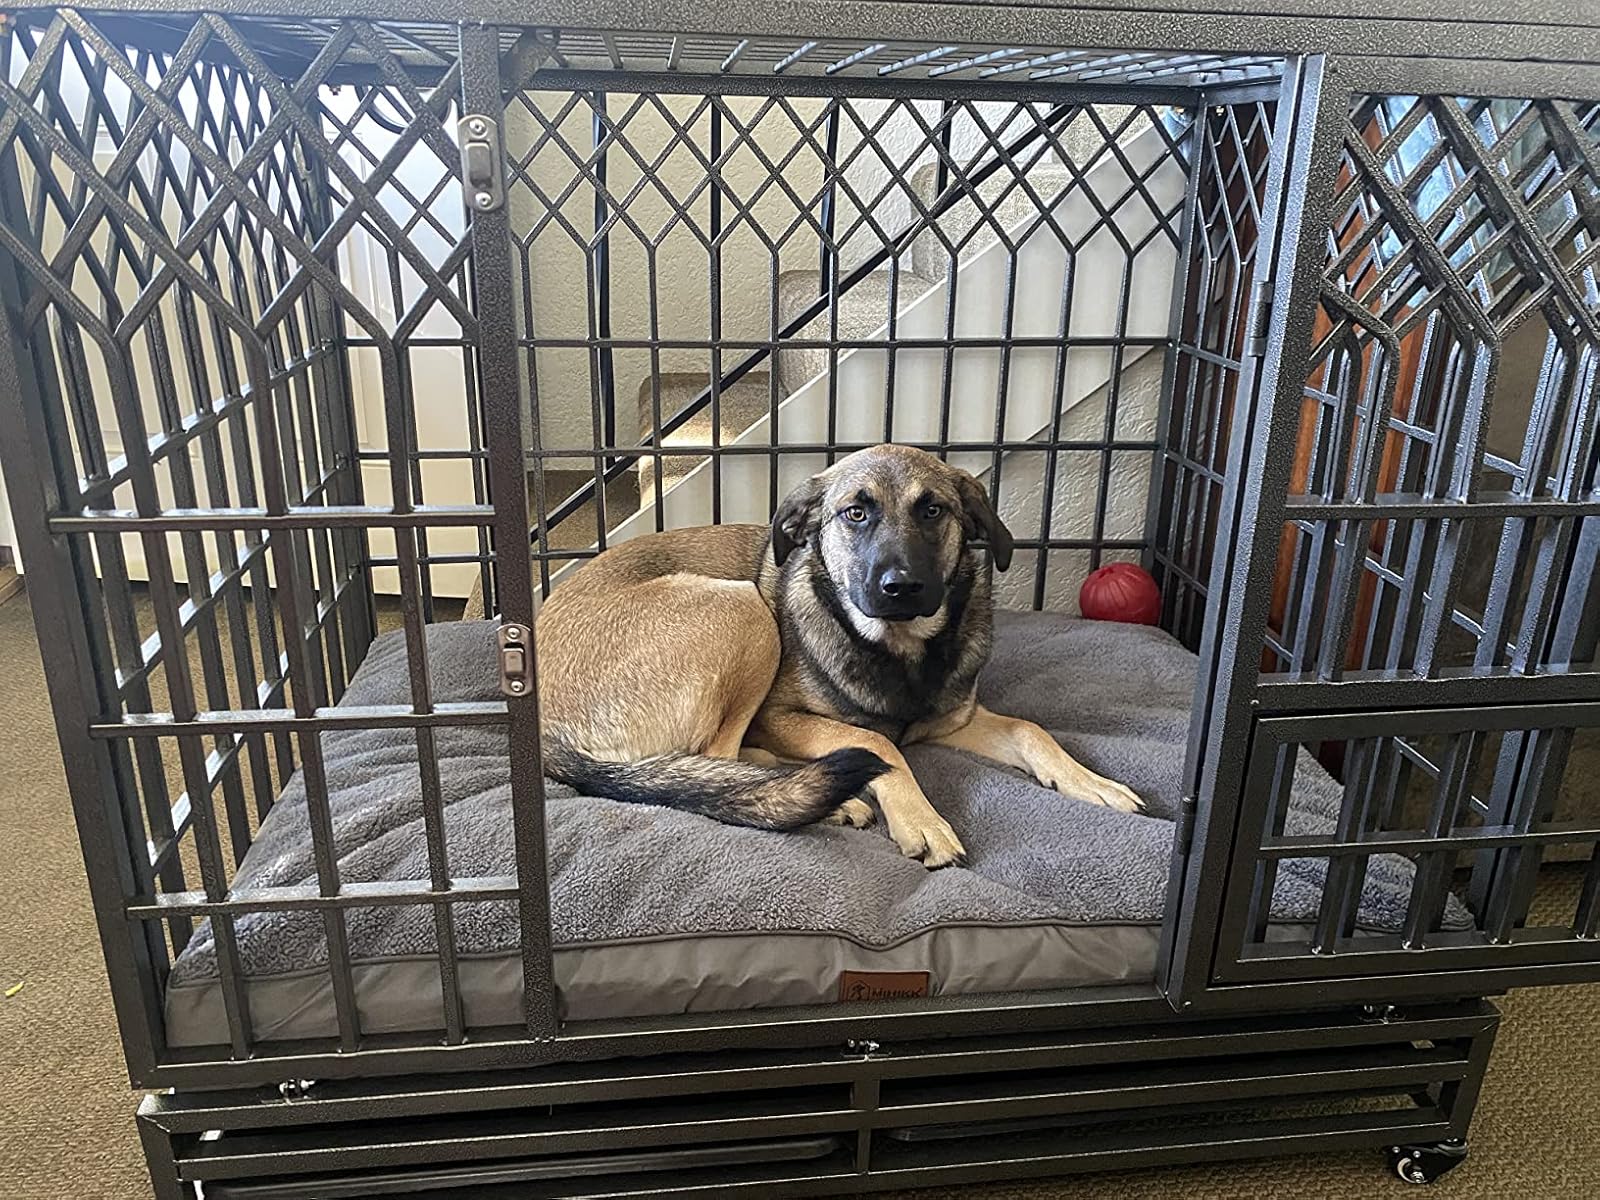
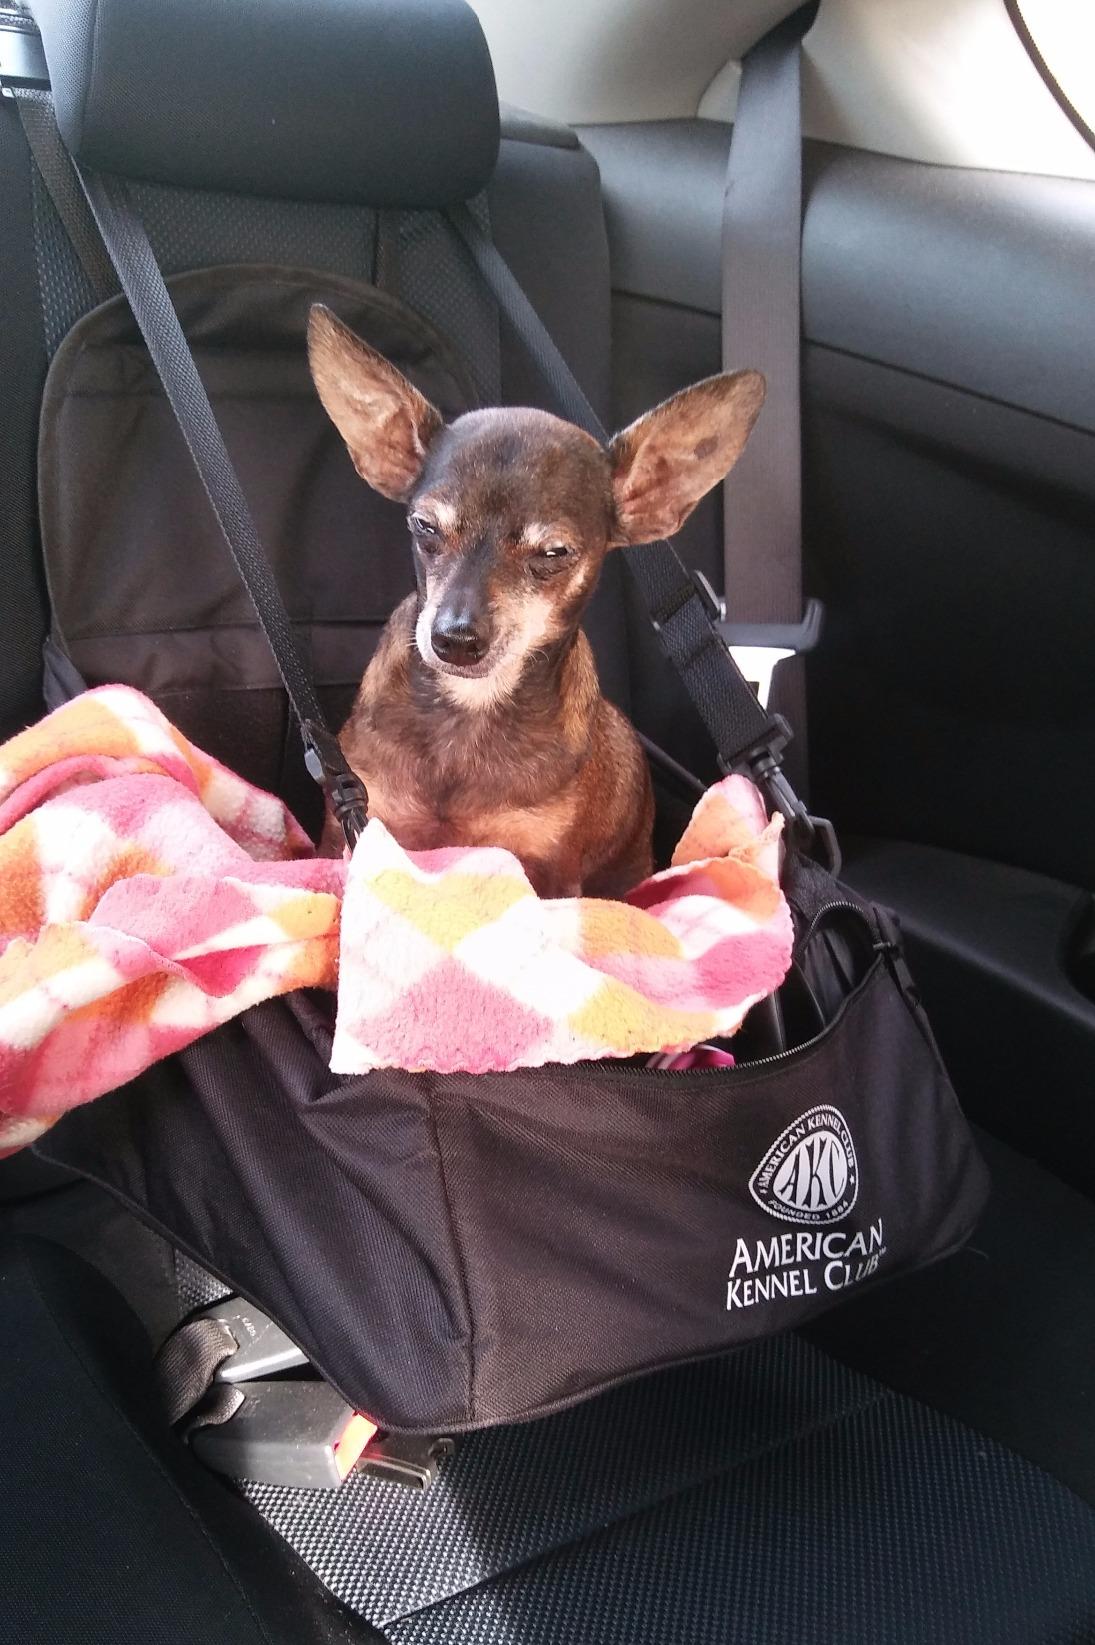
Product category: items_kennel
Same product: no